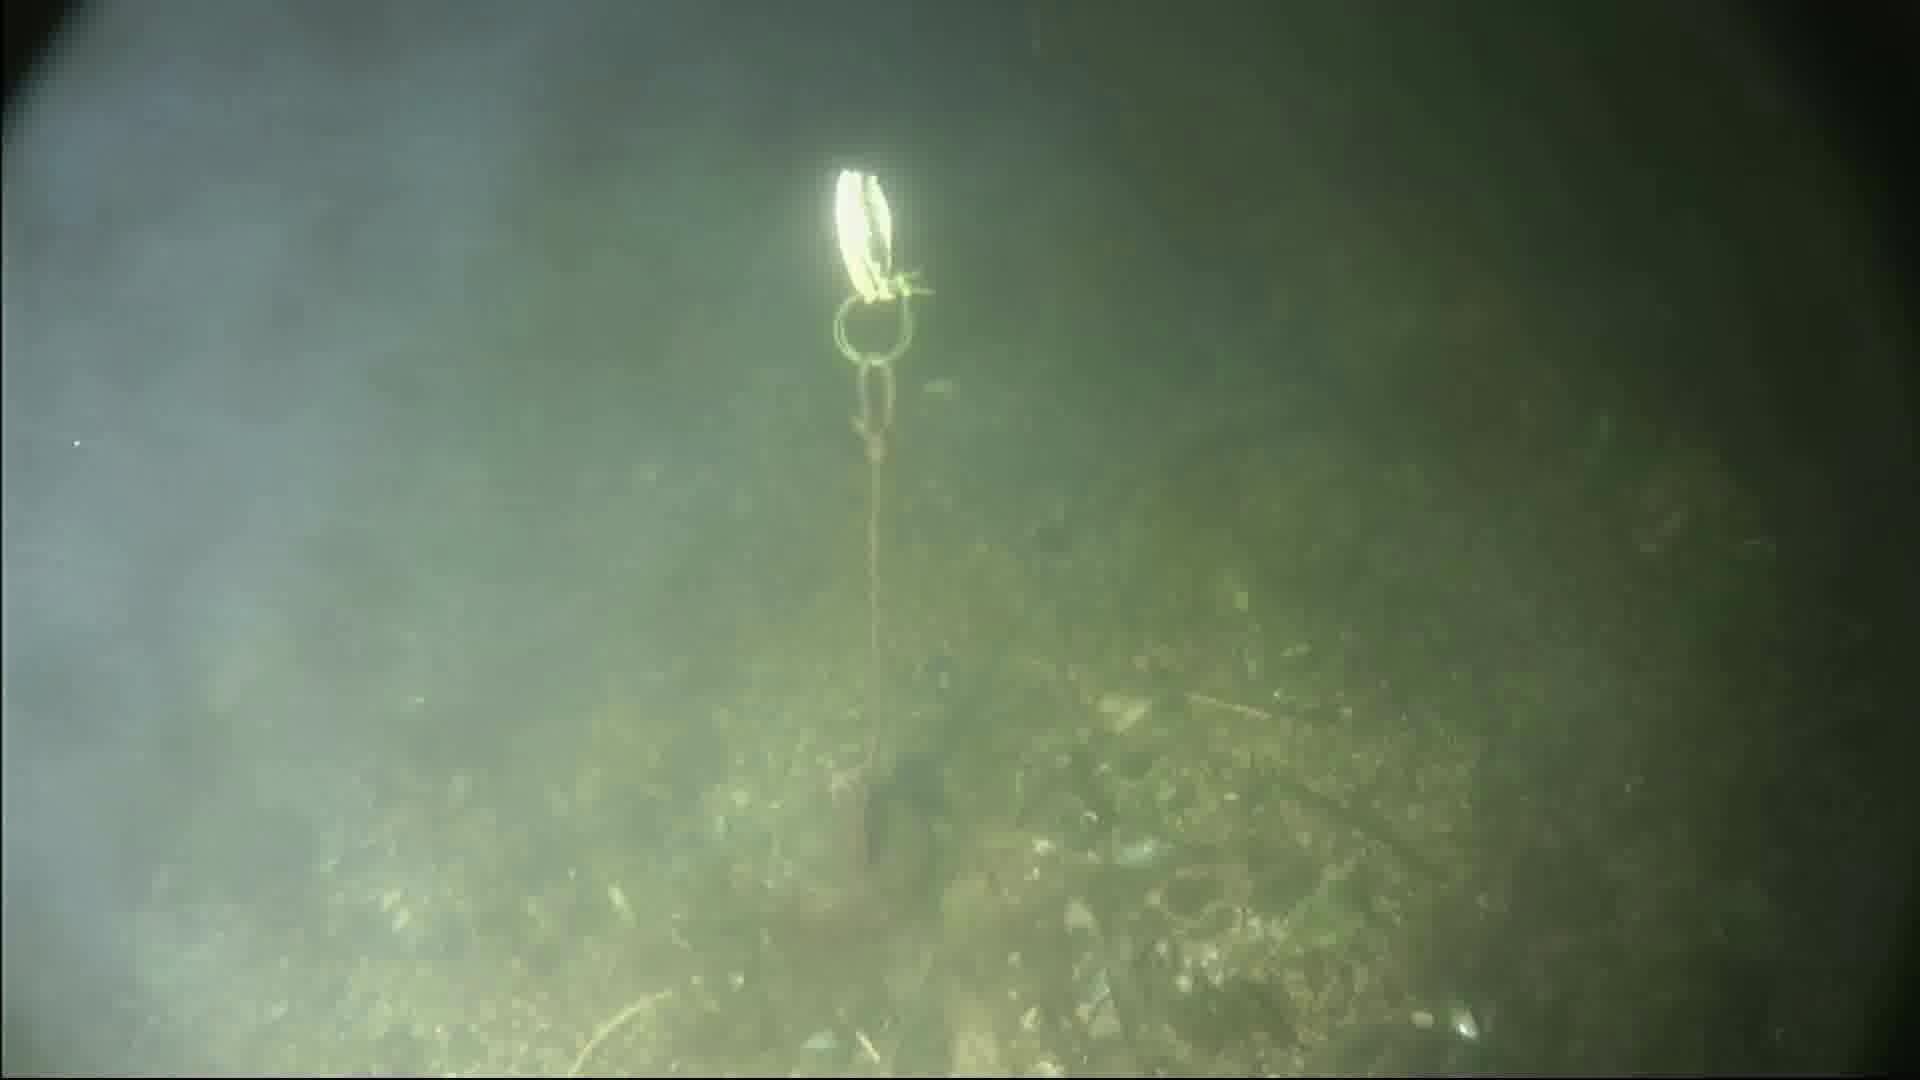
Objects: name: crab